Iqaluit

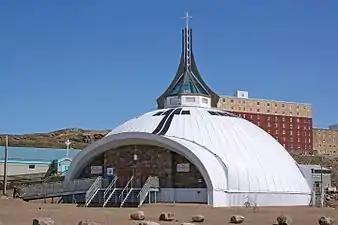
Shaped like an igloo, St. Jude's Cathedral is the seat of the Anglican Diocese of The Arctic.

Much of Iqaluit's architecture is functionaldesigned to minimize material costs, while retaining heat and withstanding the climate. Early architecture runs from the 1950s military barracks of the original DEW line installation, through the 1970s white hyper-modernist fibreglass block of the Nakasuk School and Municipal Offices and Arena, to the lines of the steel-reinforced concrete high-rise complex on the hill above it. A number of older Hudson's Bay Company (HBC) and early 1950s buildings have been retained and restored in Apex (the former nursing station has been revived as the Rannva Bed and Breakfast, the HBC buildings as an art gallery). The newer buildings are more colourful and diverse, and closer to the norms of southern architecture.